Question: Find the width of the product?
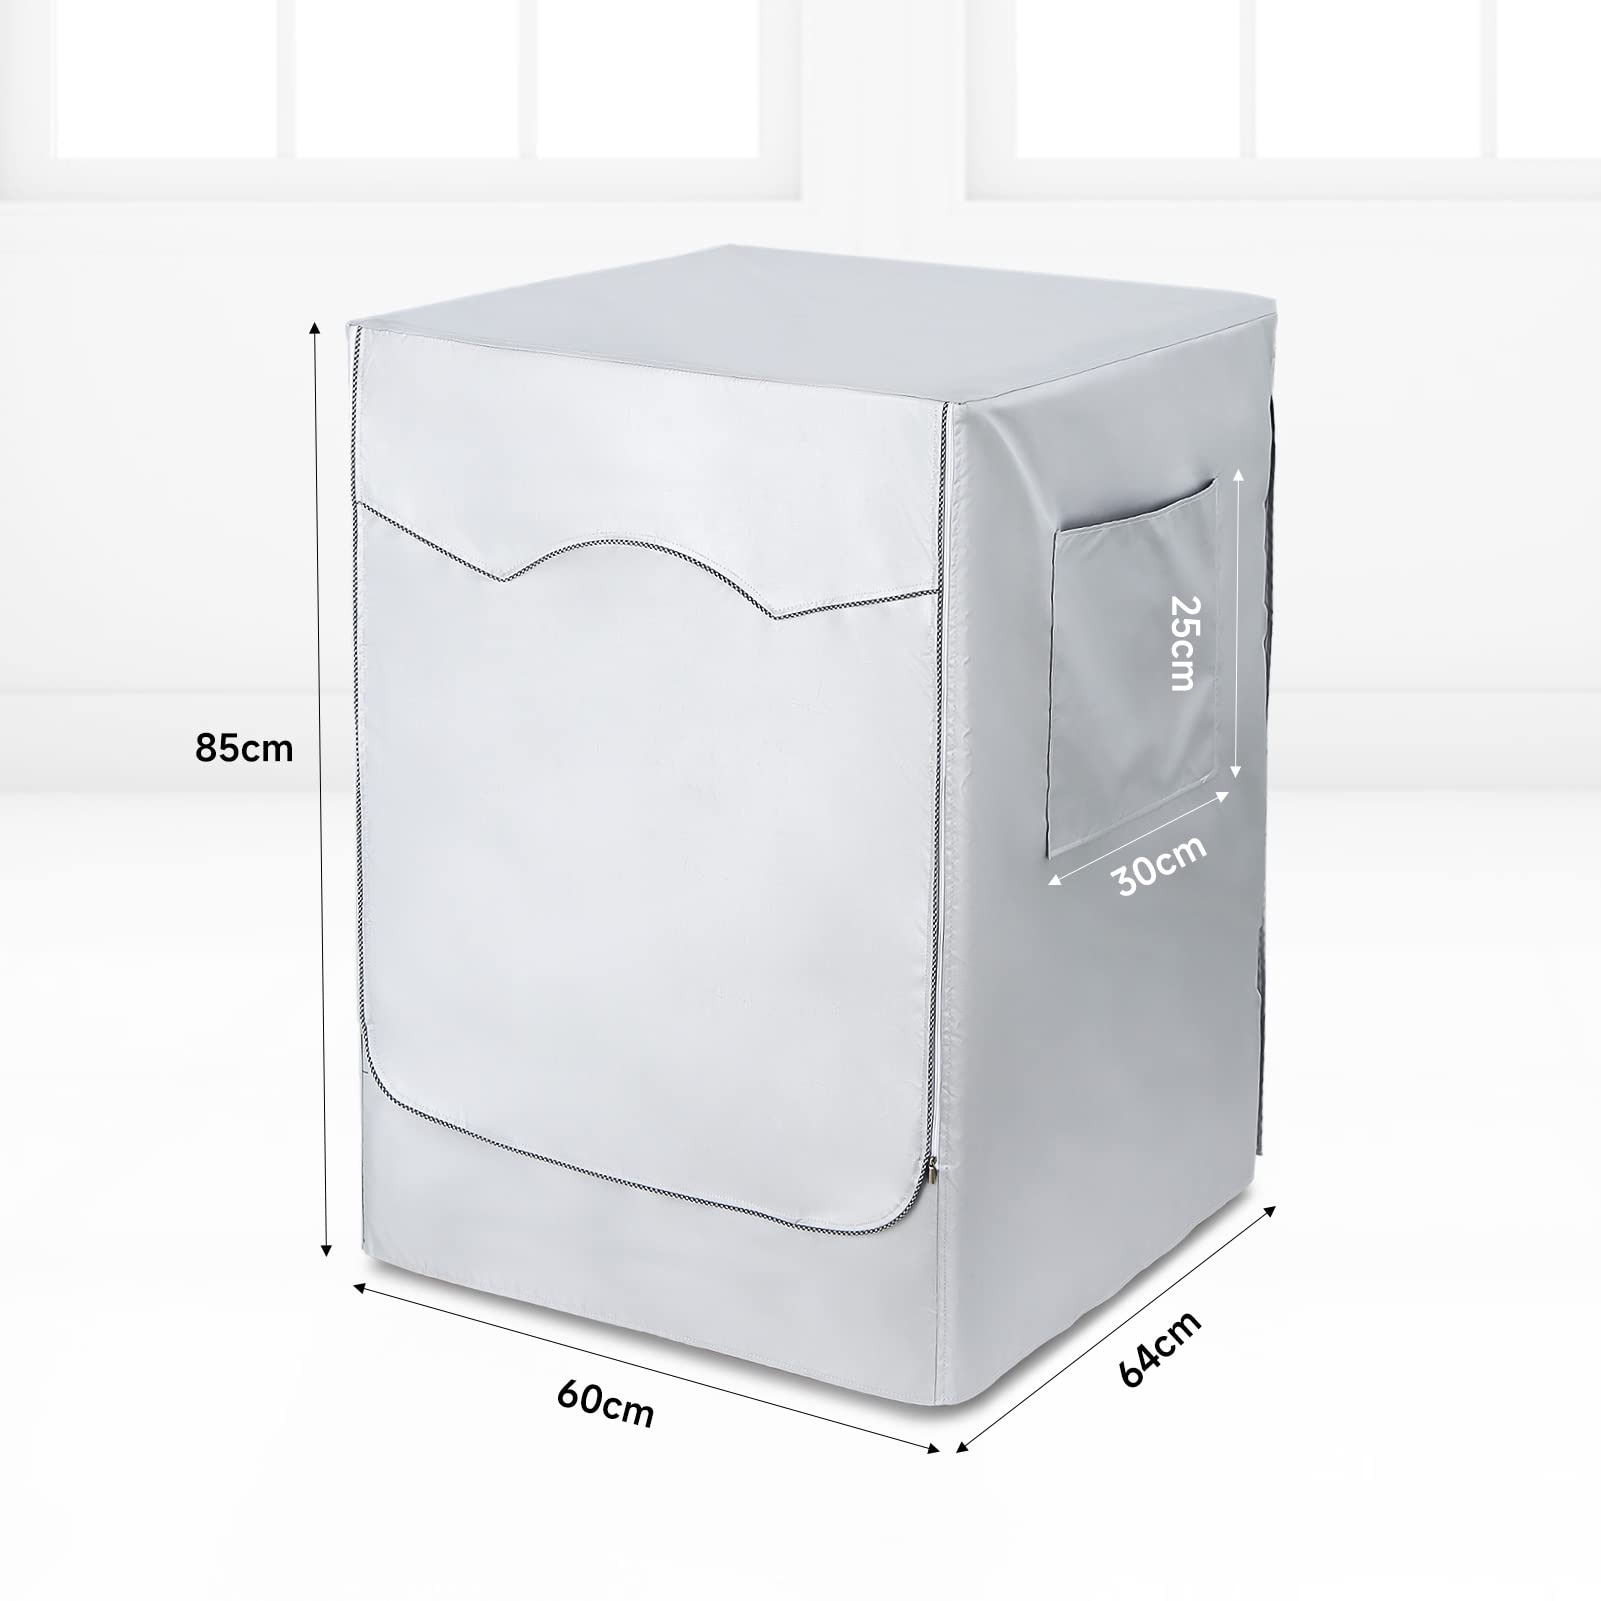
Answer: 64.0 centimetre